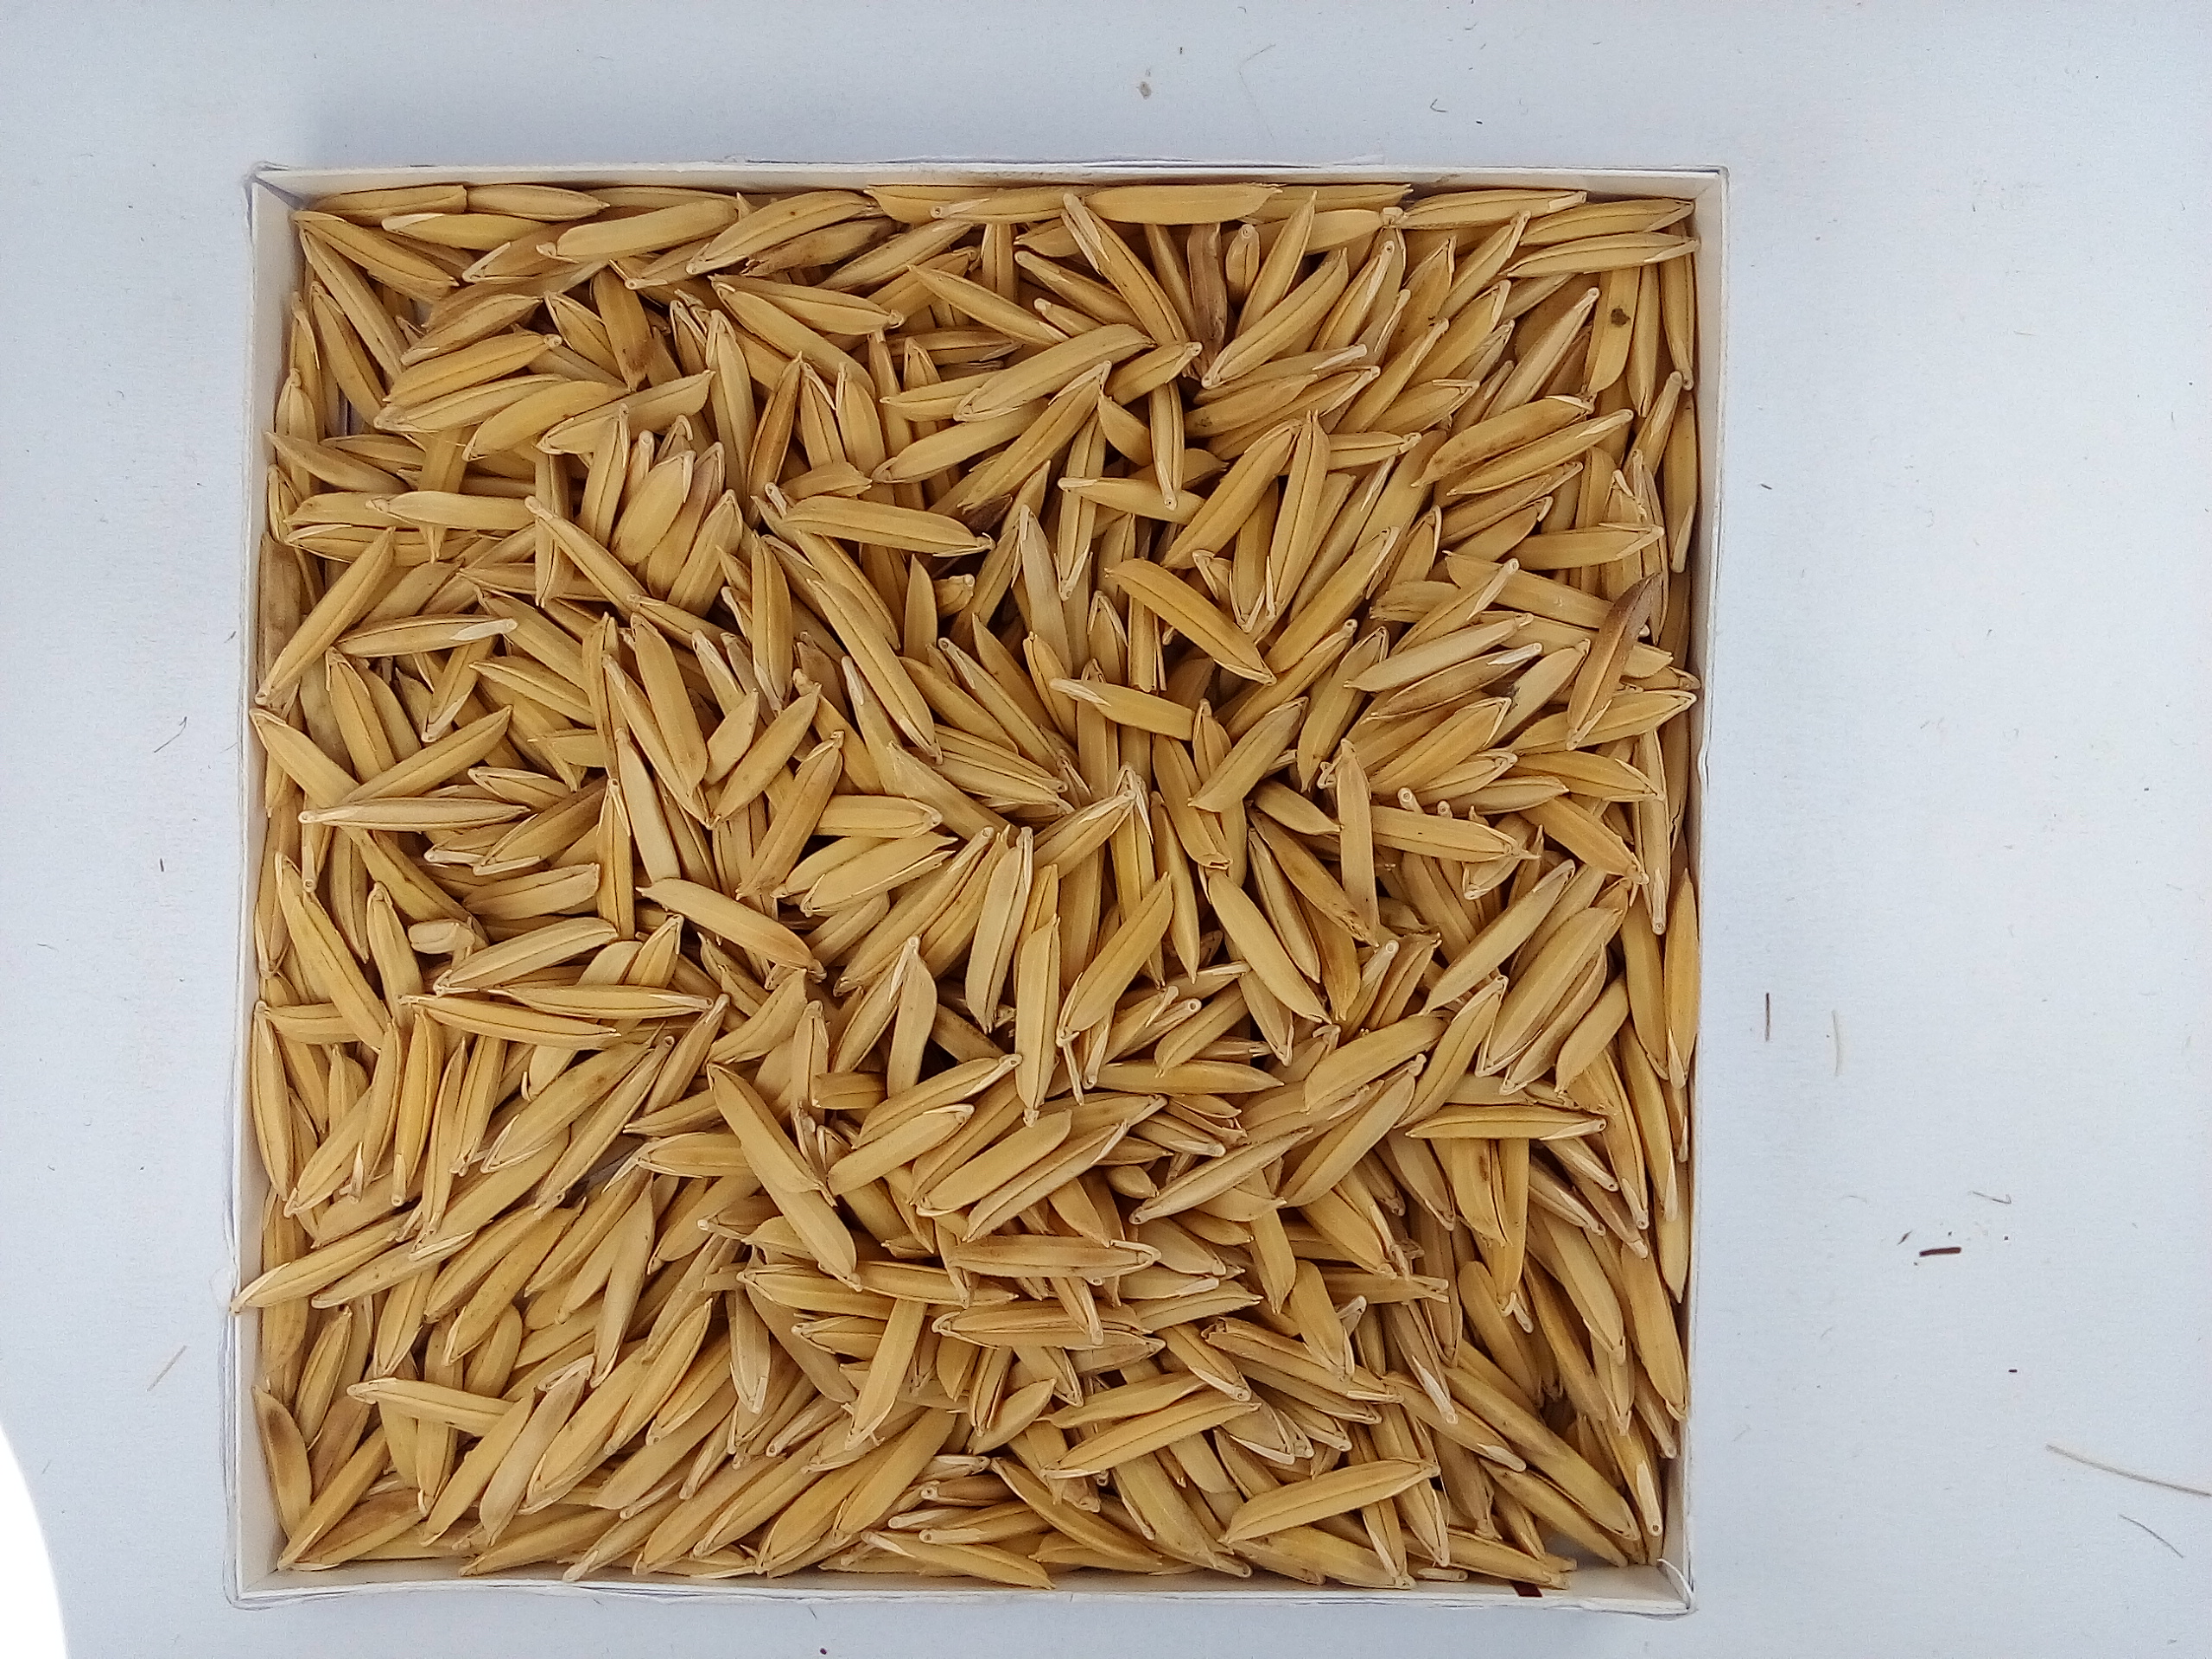
Rice seed variety: Unknown